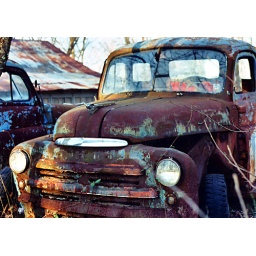
Slowly returning to its natural components, in a field on a back road near Lake Monroe.